Lord Edward Hay

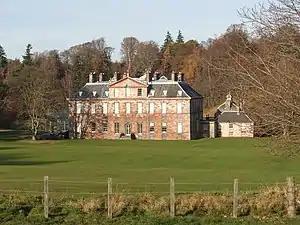
Yester House

Lord Edward Douglas John Hay DL (2 November 1888 – 18 June 1944) was a British soldier, at the time of his death commanding officer of the Grenadier Guards.